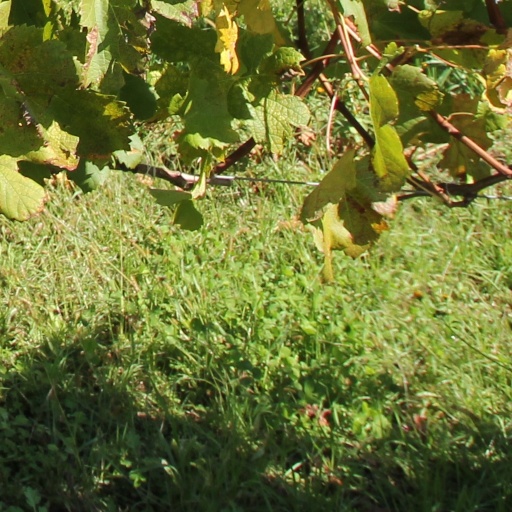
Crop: grape